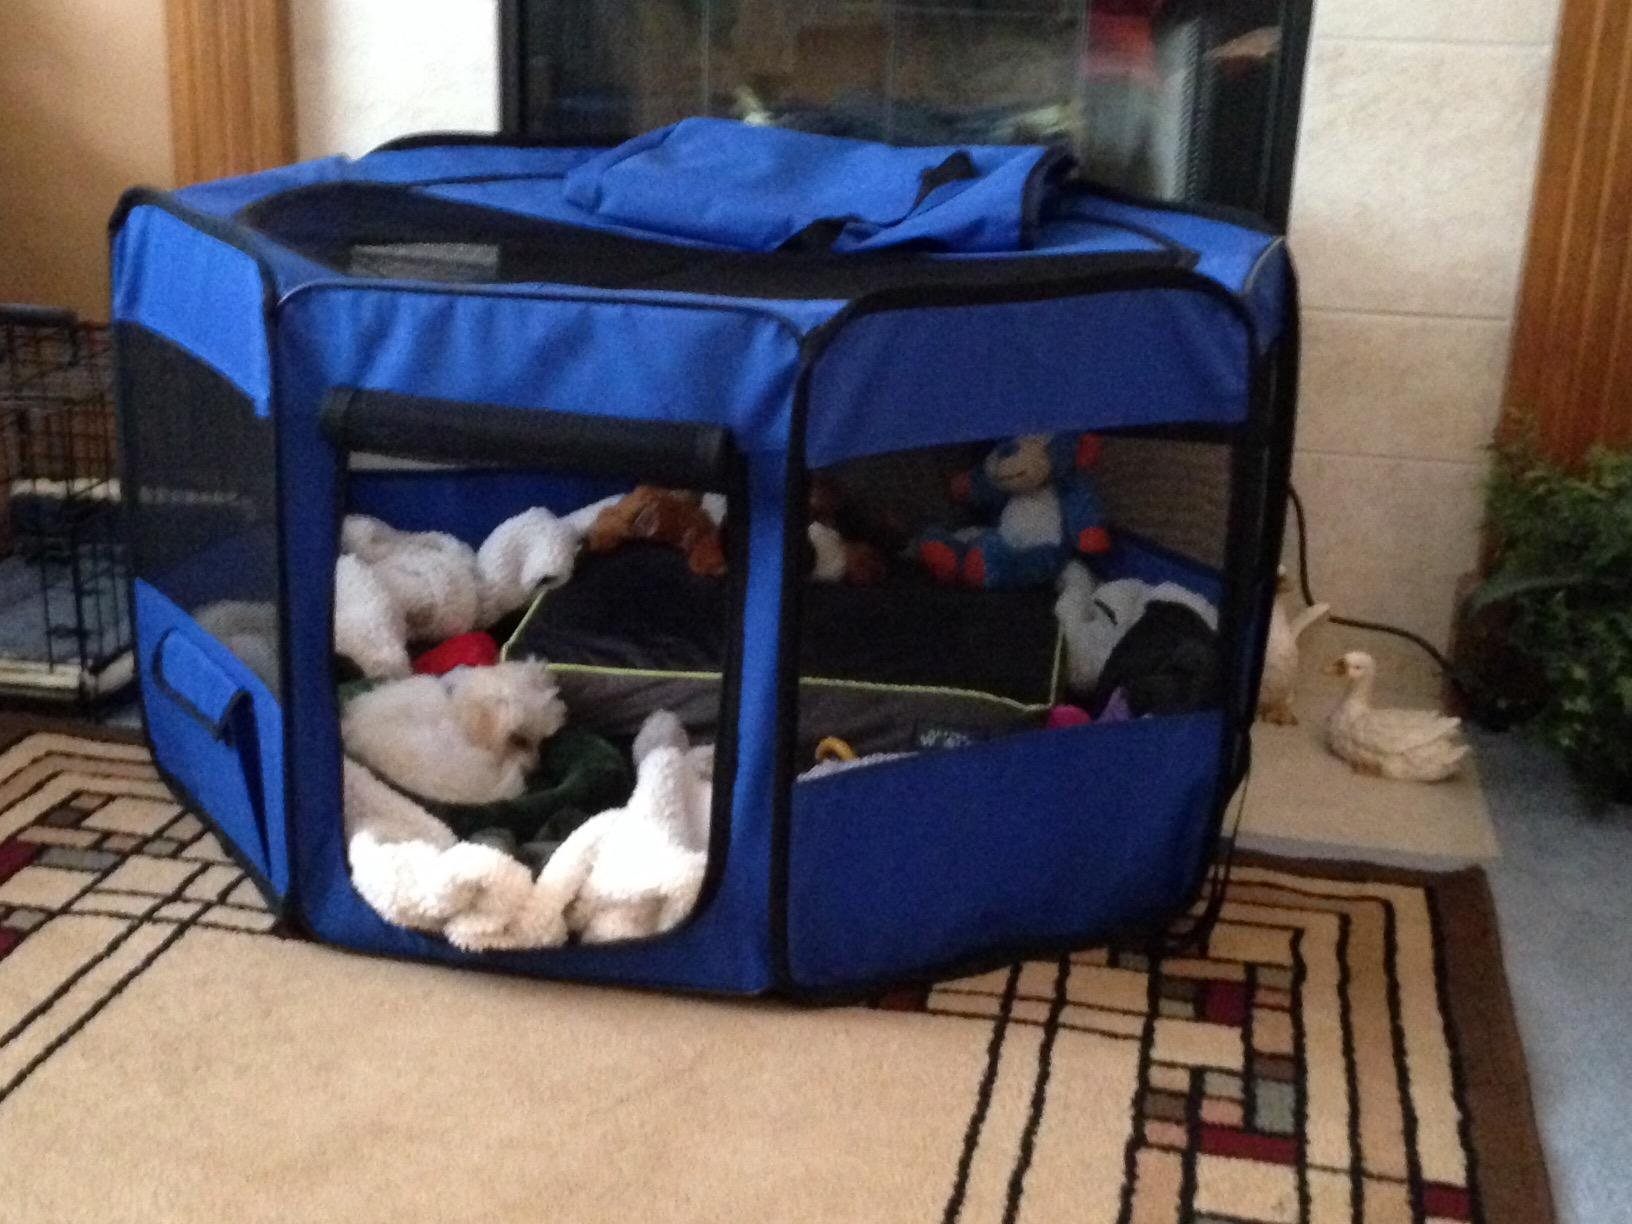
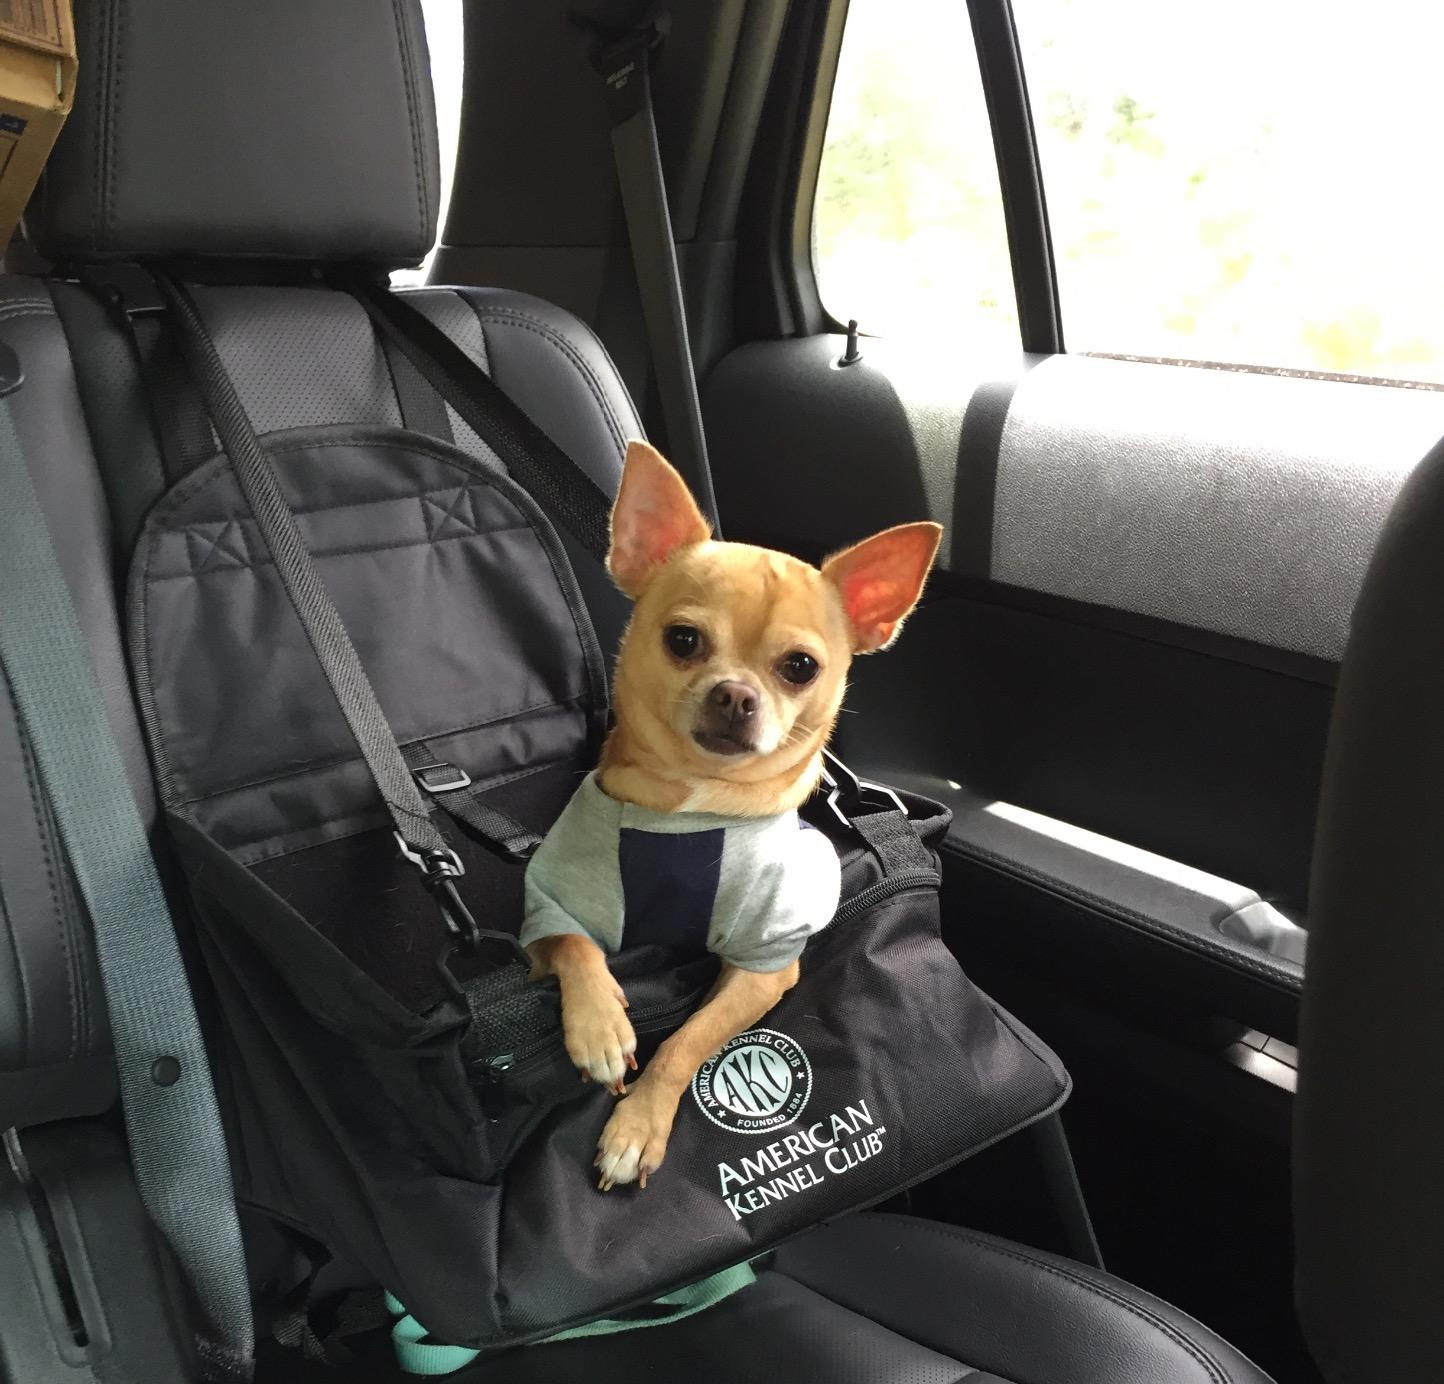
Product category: items_kennel
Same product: no